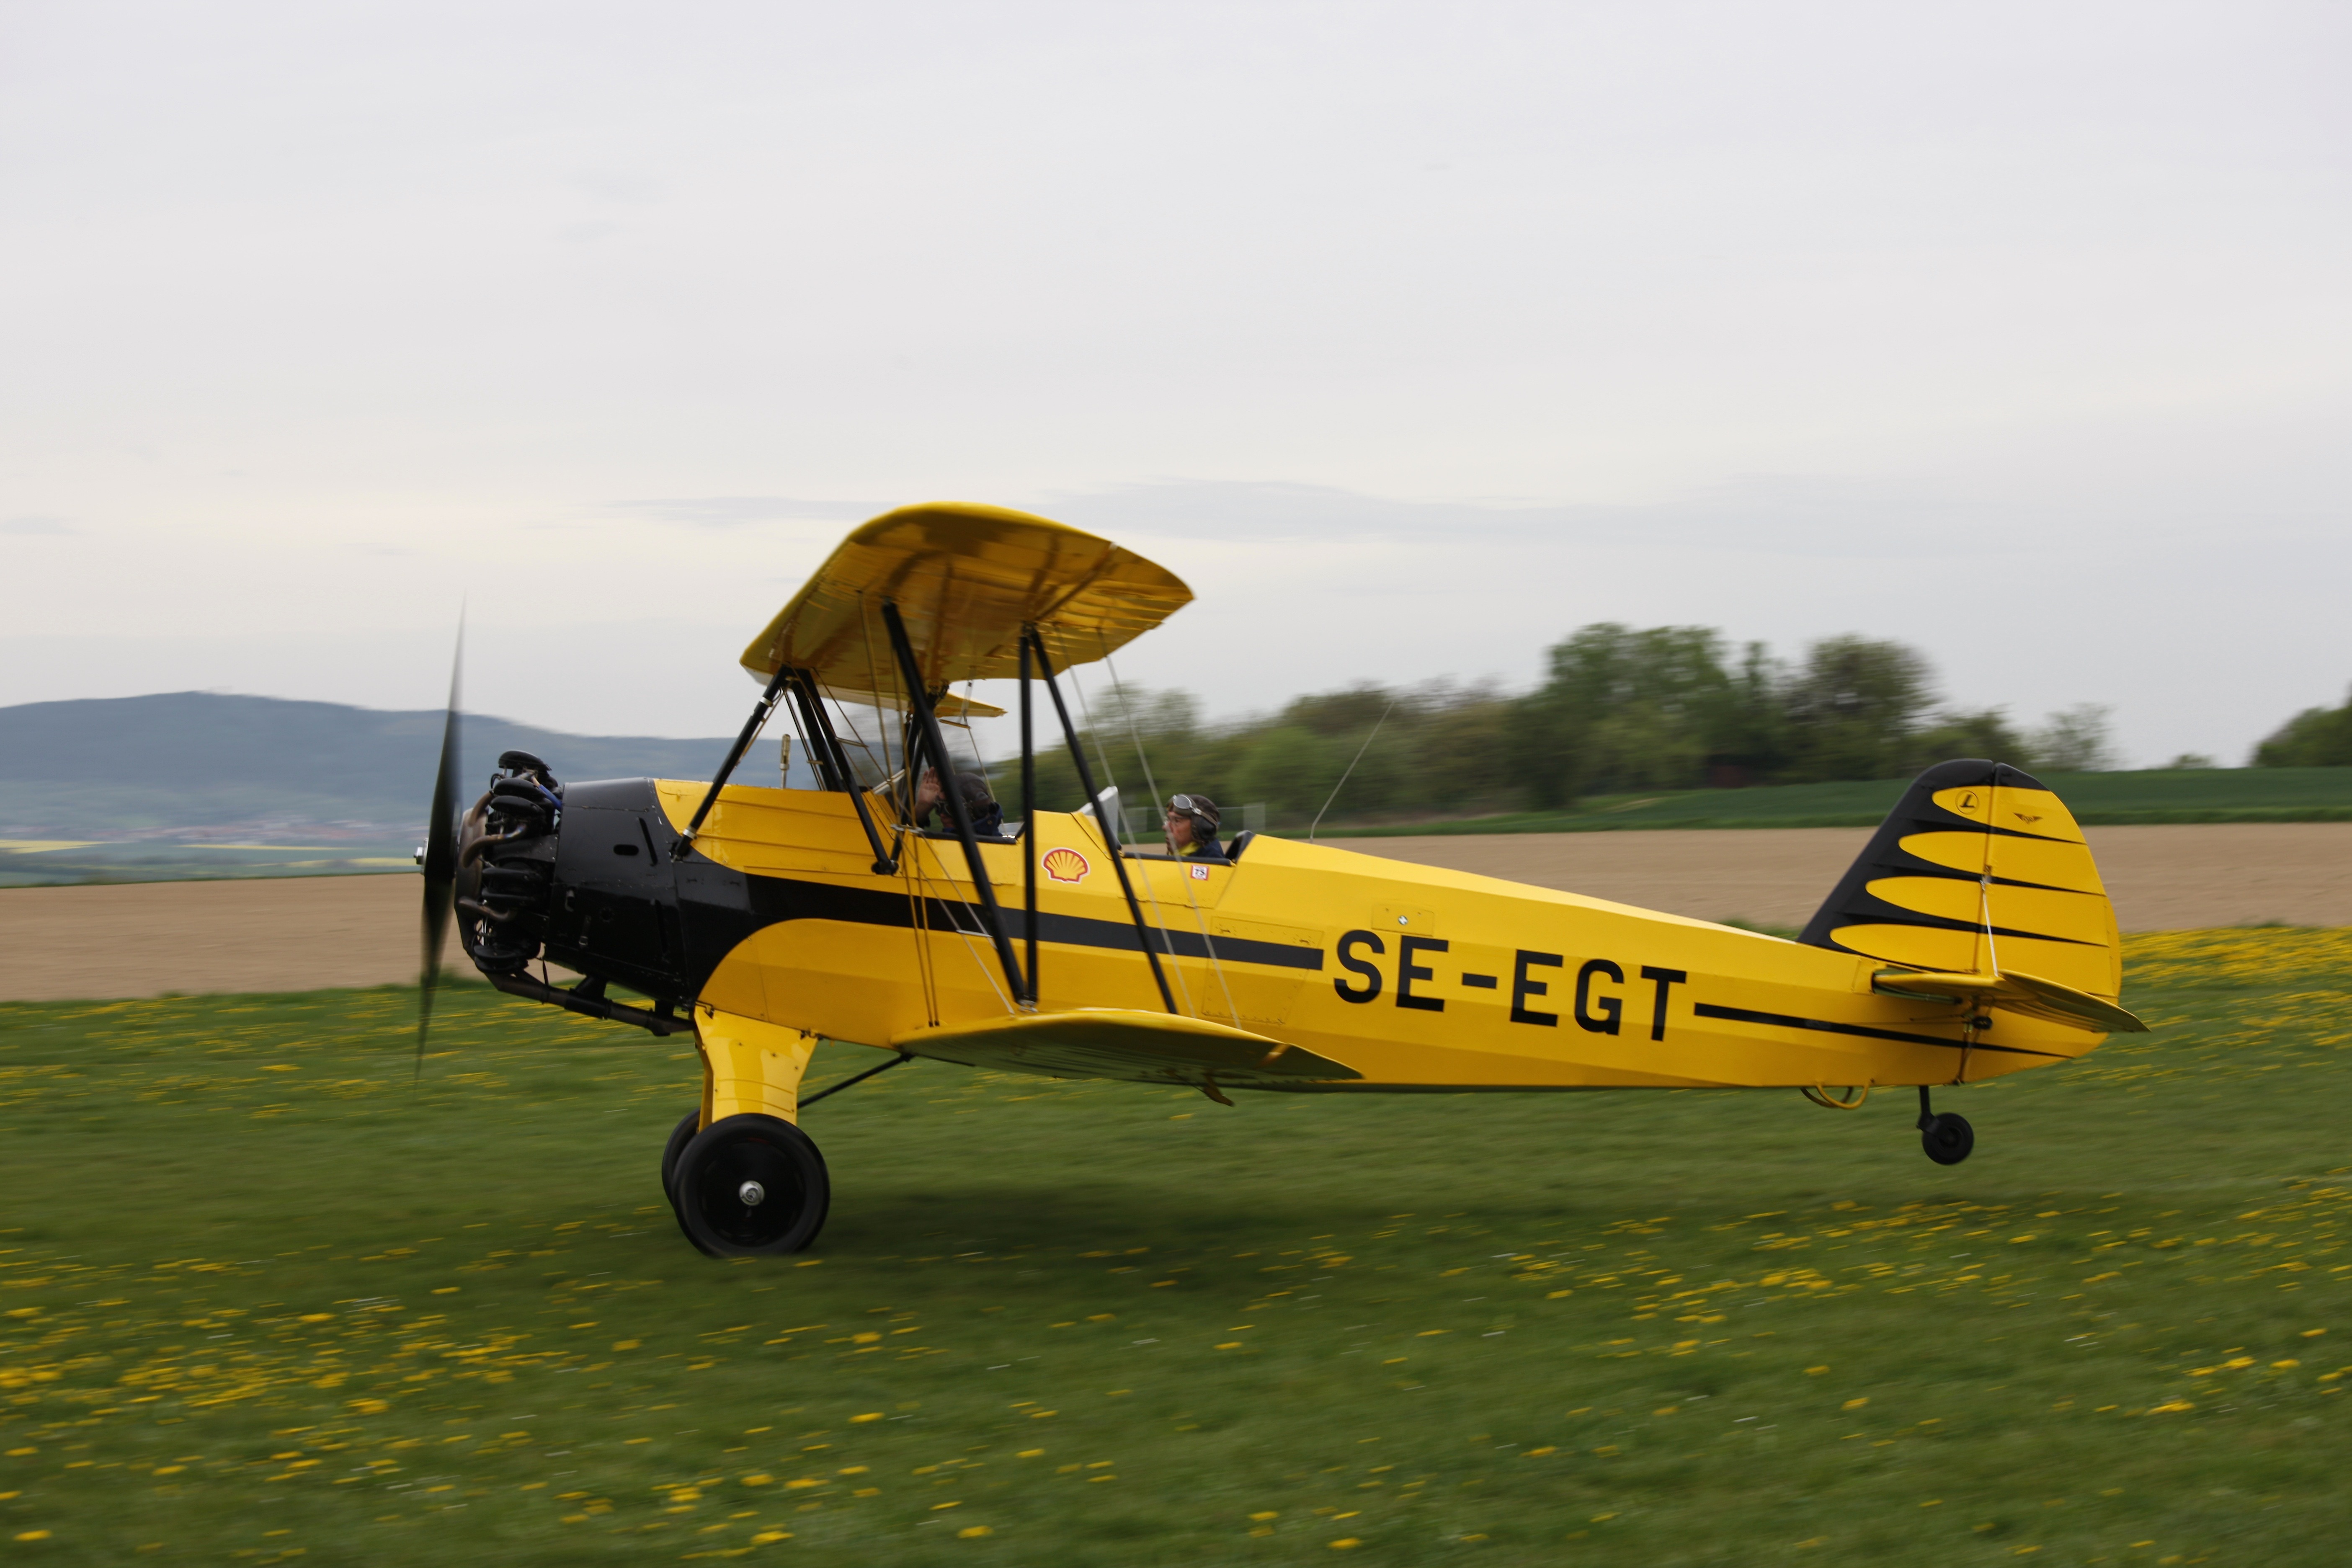
nature, grass, wing, sky, vintage, airplane, plane, aircraft, transportation, vehicle, aviation, flight, nostalgia, trees, outside, pilot, clouds, classic, biplane, boeing, swedish, take off, light aircraft, atmosphere of earth, boeing stearman model 75, propeller driven aircraft, stampe sv 4, ultralight aviation, piper pa 18, piper j 3 cub, bi wing, focke wulf stieglitz